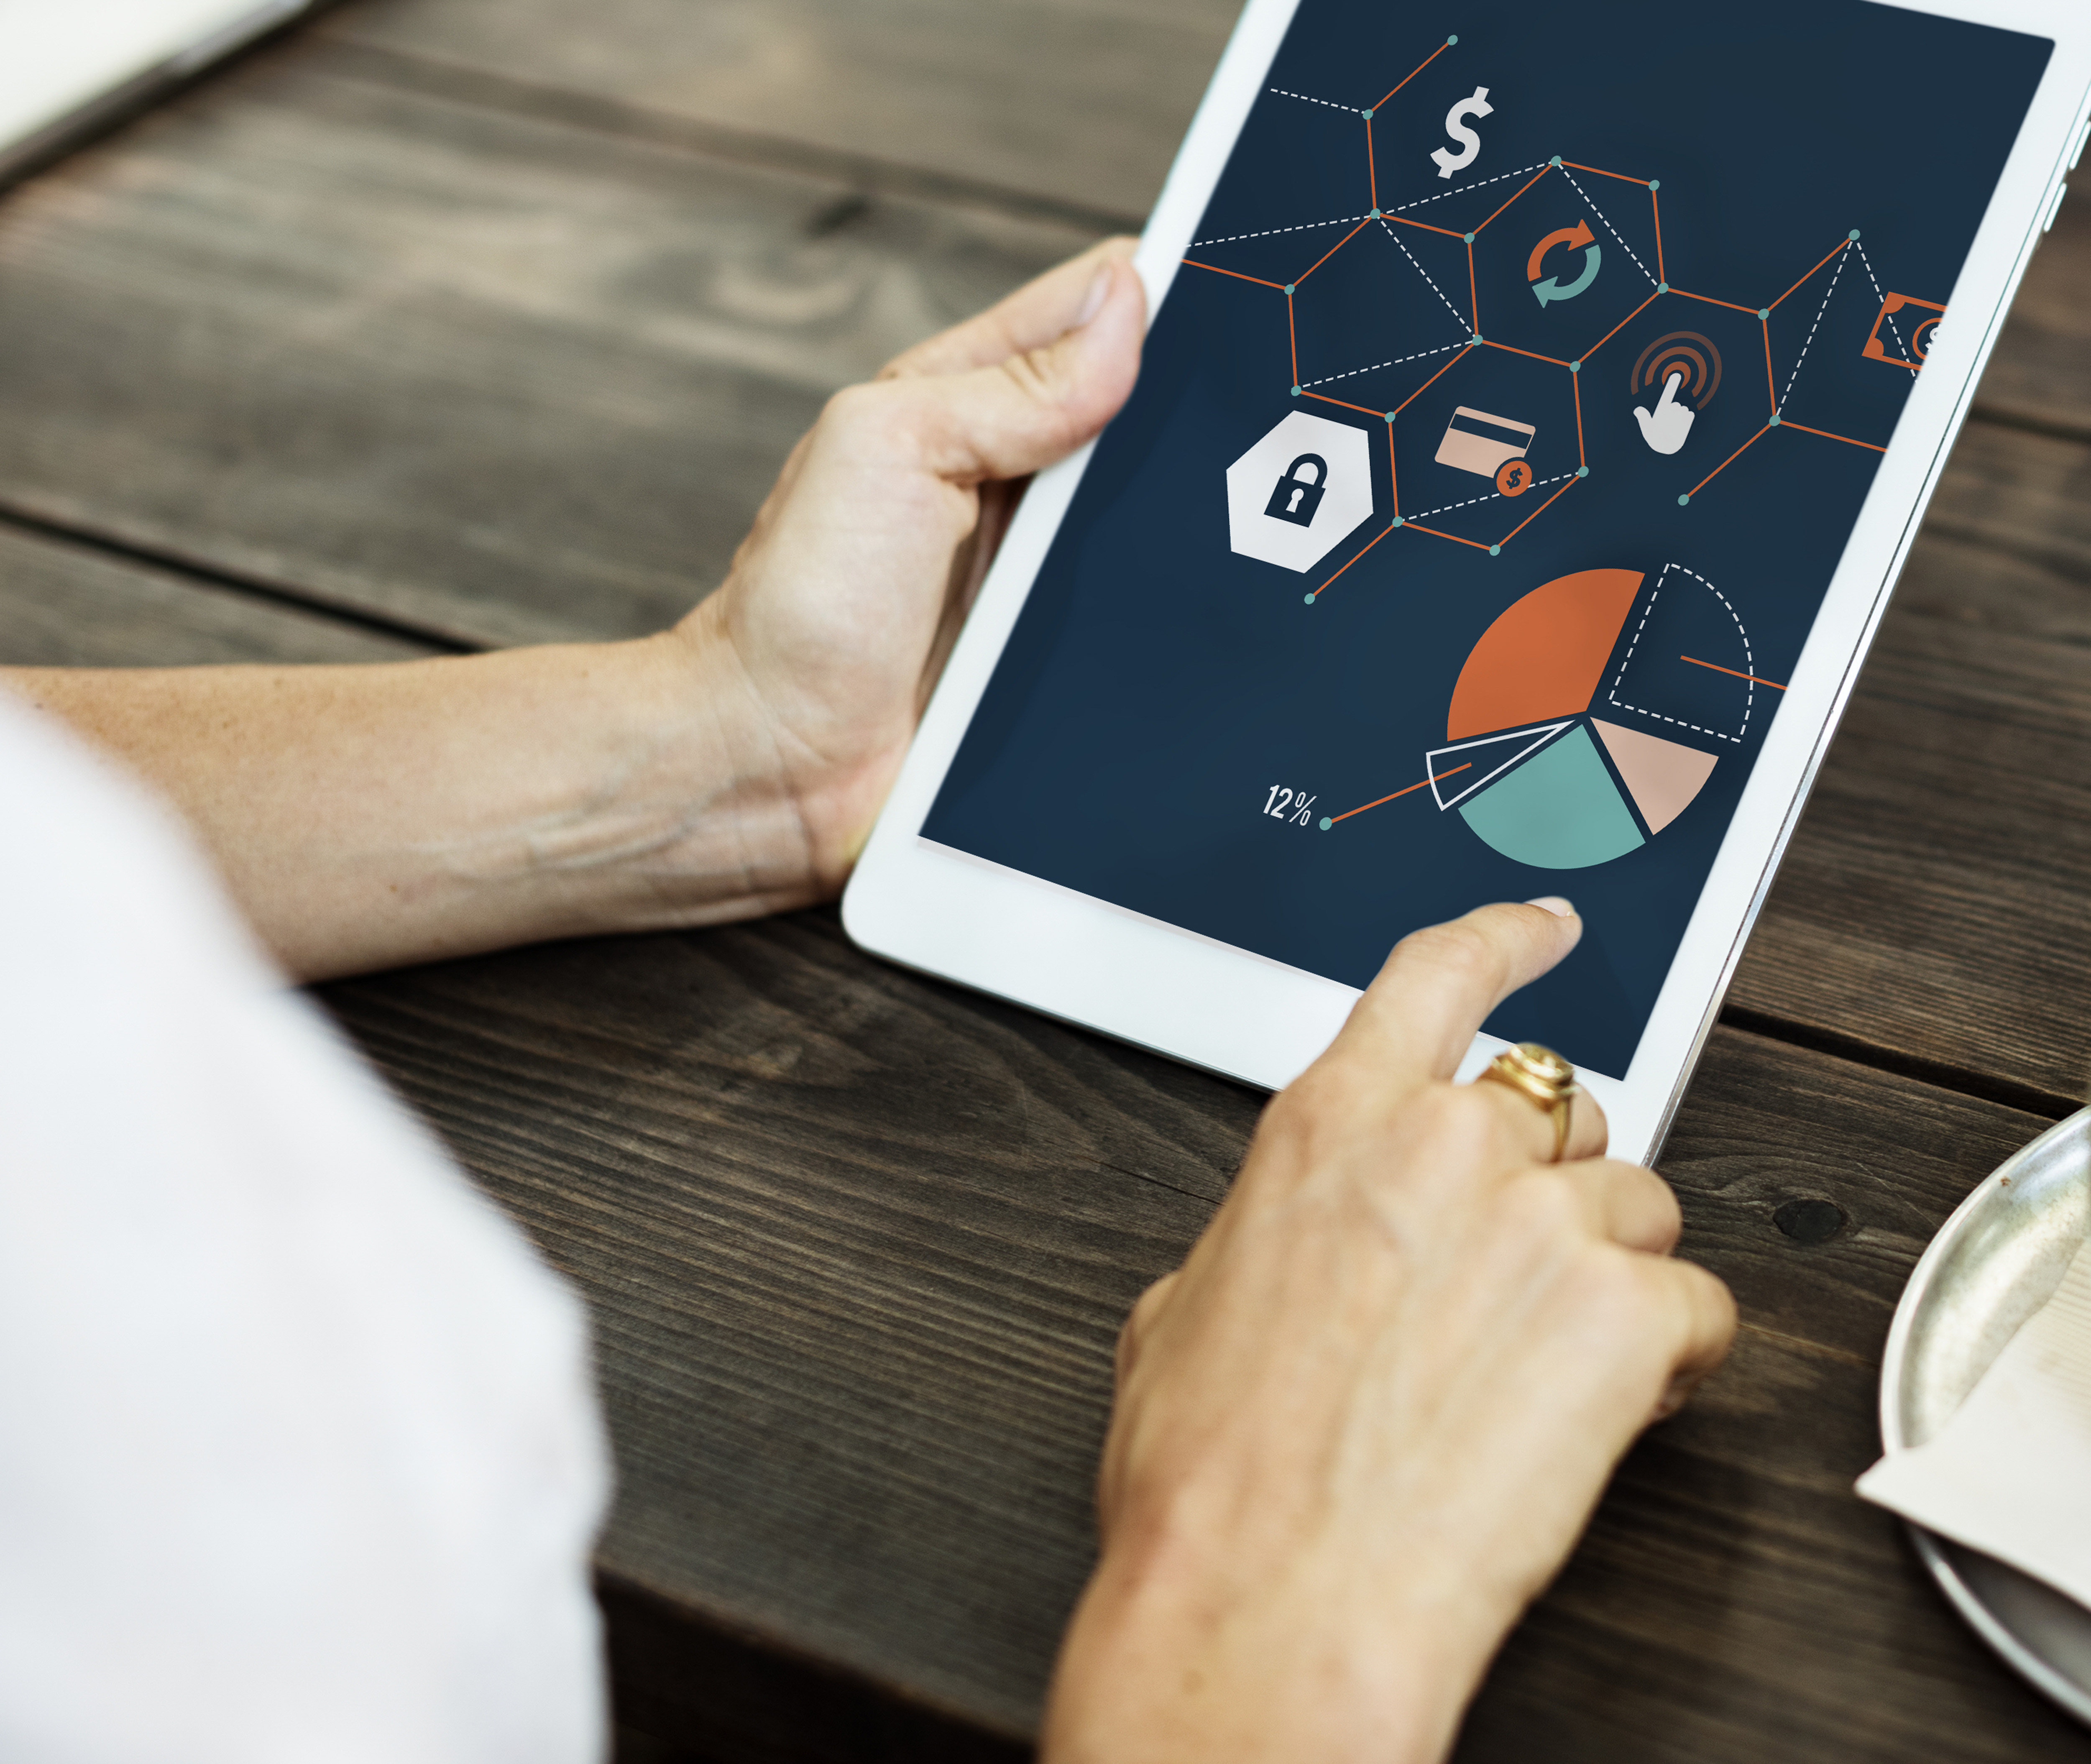
agreement, beverage, brainstorming, business, business people, cafe, coffee, coffee shop, connection, corporate, cup, deal, drinks, friends, friendship, internet, laptop, meeting, networking, online, planning, table, tablet, talking, technology, togetherness, working, gadget